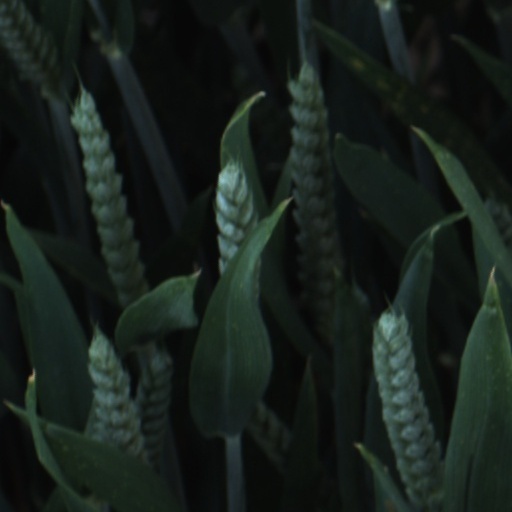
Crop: wheat